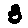
Label: 3